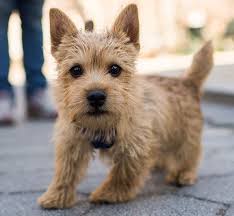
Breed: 203-n000016-Norwich_terrier